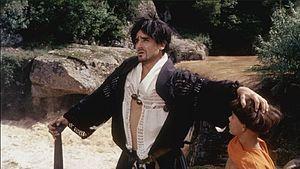
L'Armée Brancaleone est un film italien réalisé par Mario Monicelli, sorti en 1966, et présenté en compétition au 19ᵉ festival de Cannes.